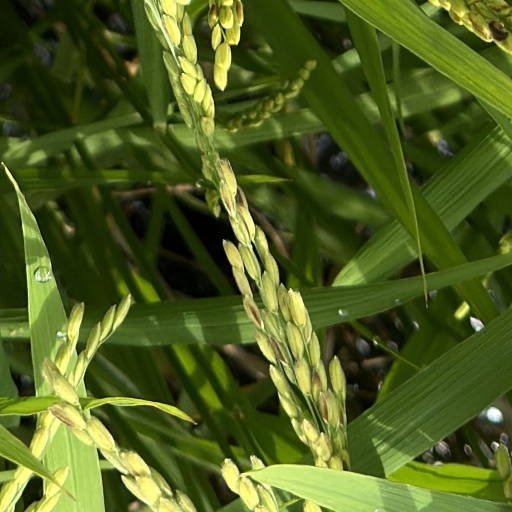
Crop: rice